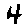
Label: 4